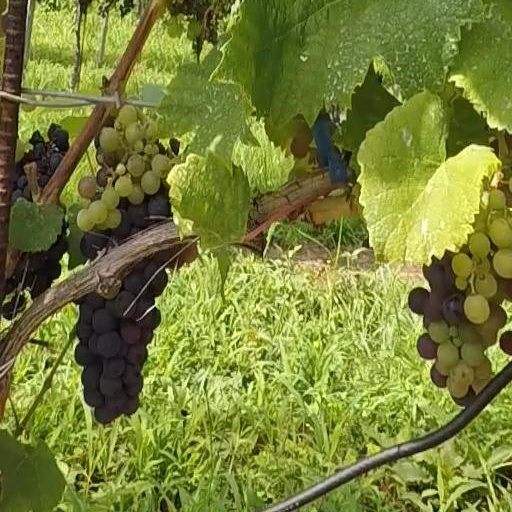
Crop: grape